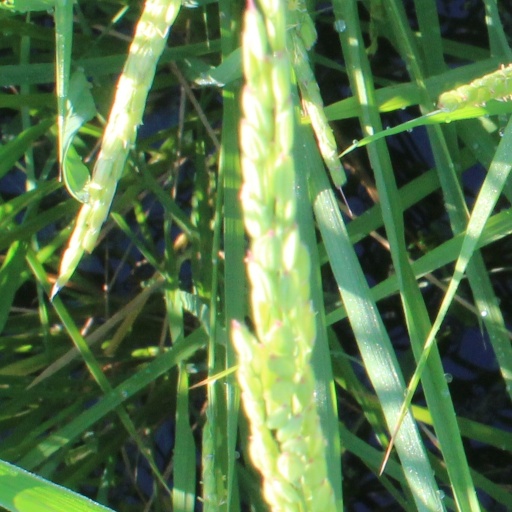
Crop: rice